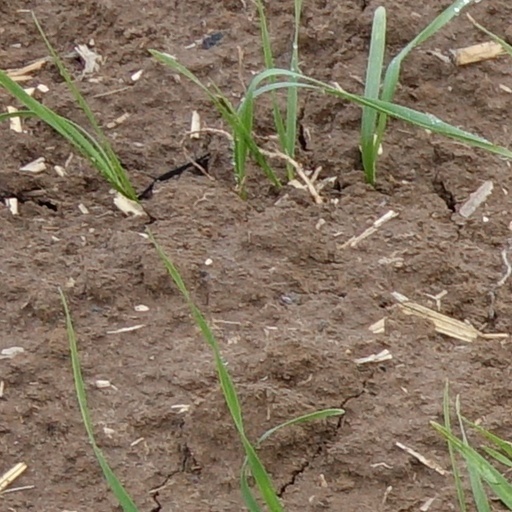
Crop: wheat